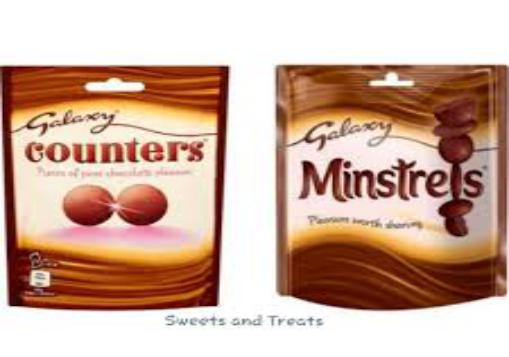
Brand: Galaxy Counters
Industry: Food